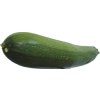
Label: green_zucchini